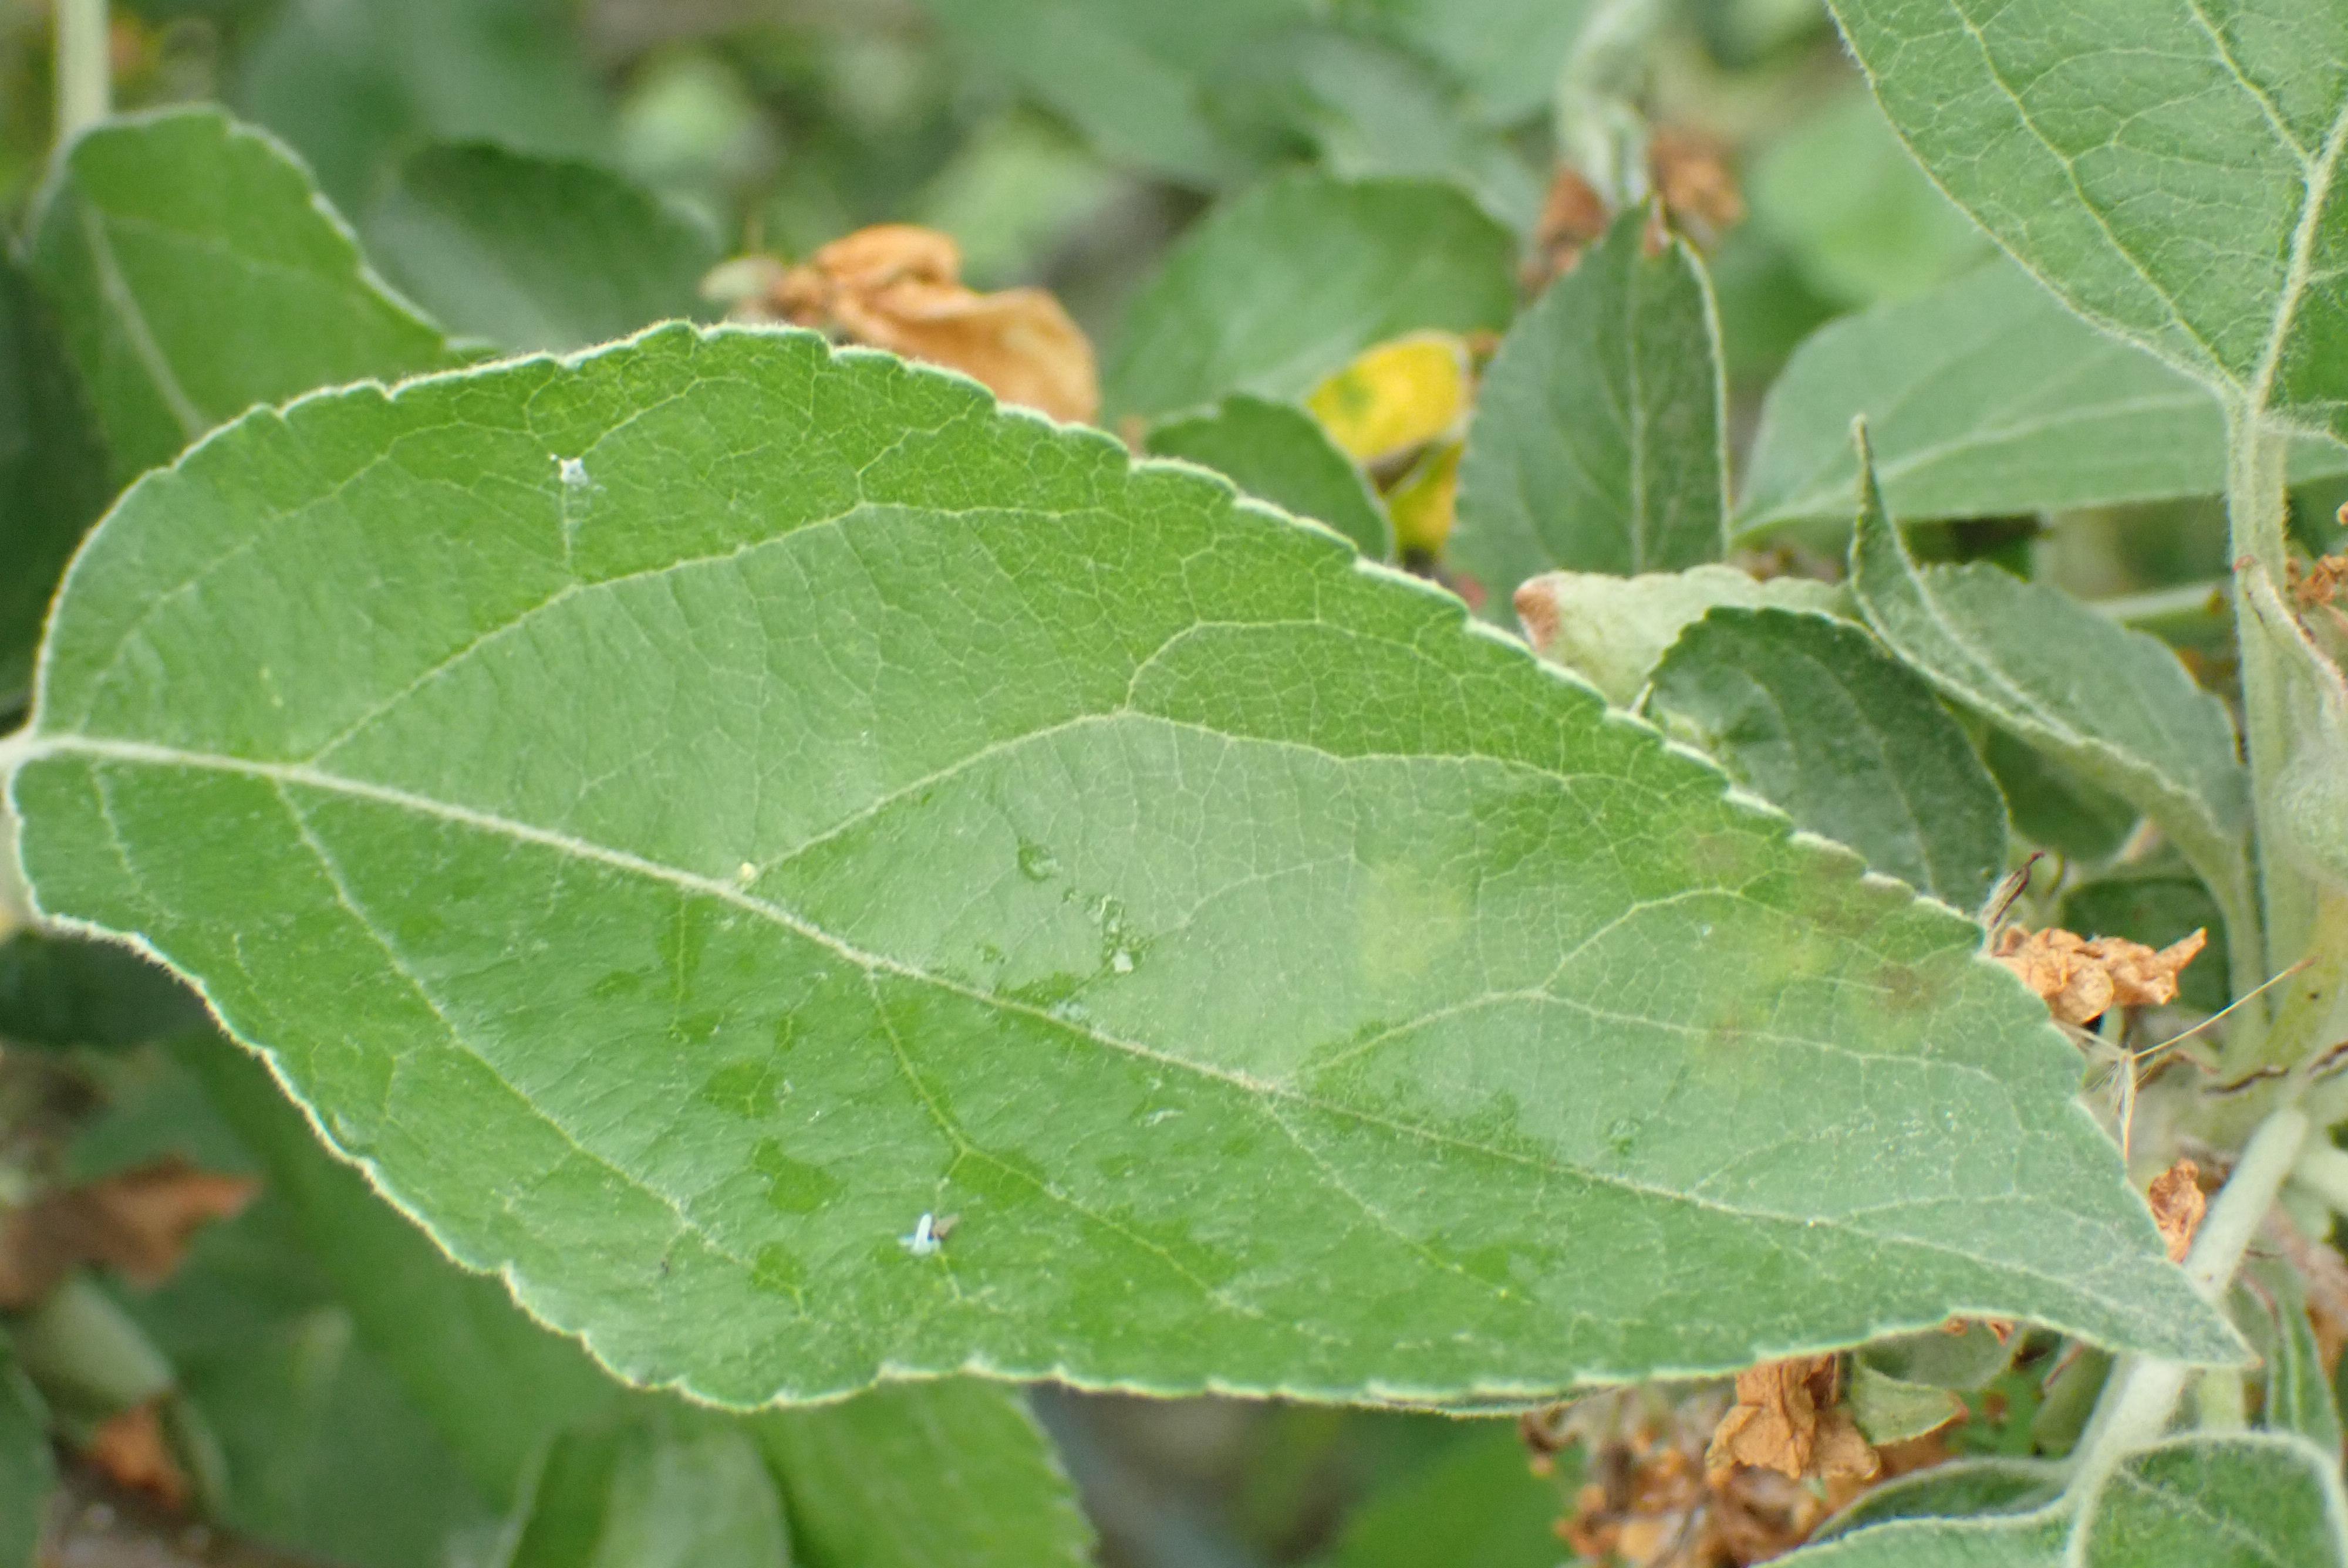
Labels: scab